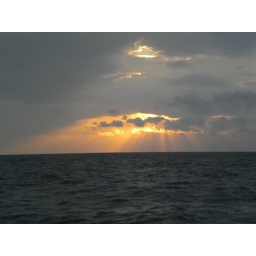
Sunset, while stranded in the ocean after the boat broke down.